Jan Hammer

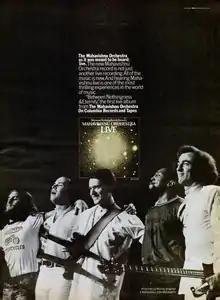
A 1973 advert for Between Nothingness and Eternity, featuring Jan Hammer as the second from the left.

Upon completion of his studies, Hammer spent a year touring with Sarah Vaughan, recorded with Elvin Jones and Jeremy Steig, then moved to New York City and joined the original lineup of the Mahavishnu Orchestra with guitarist John McLaughlin, violinist Jerry Goodman, bassist Rick Laird, and drummer Billy Cobham in 1971. A successful jazz fusion band, they performed some 530 shows before their farewell concert on 30 December 1973. Hammer was an early pioneer of playing the Minimoog Moog synthesizer in a live setting.